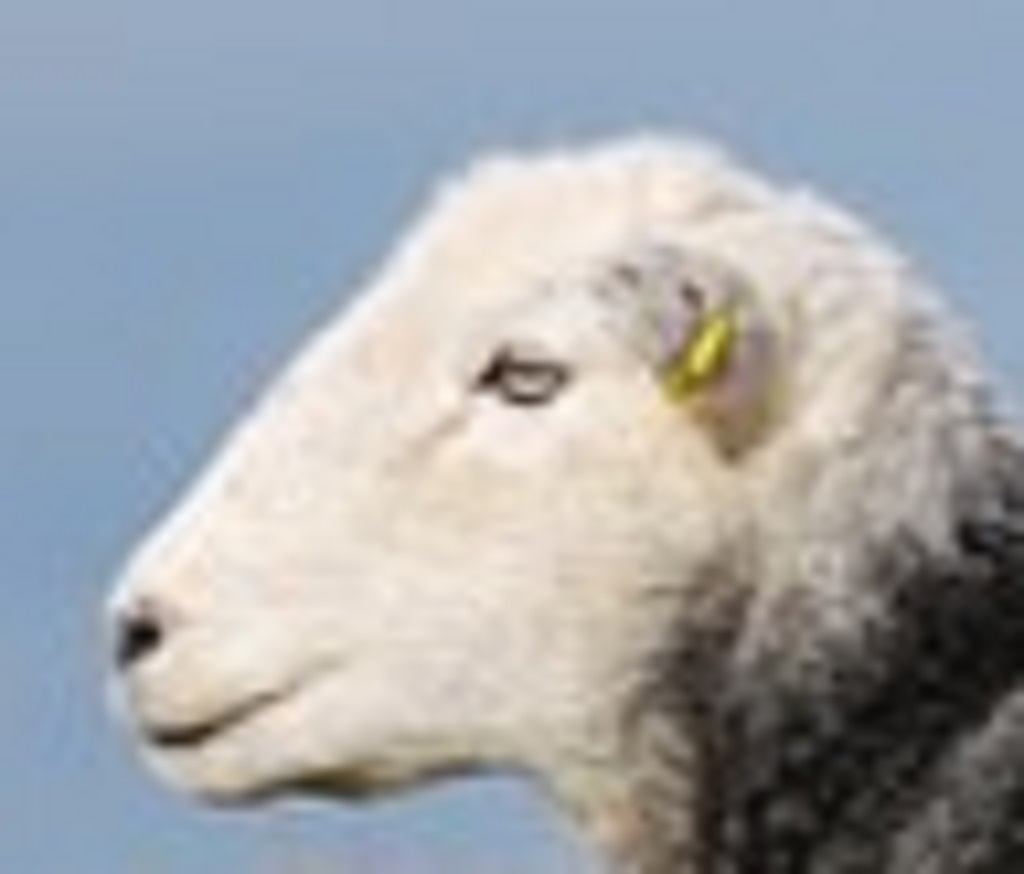
Label: no pain